Hawaii

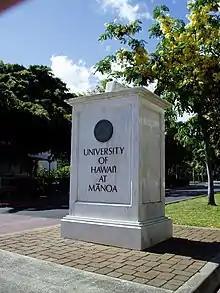
Main entrance of the University of Hawaii at Manoa

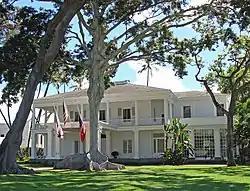
The Governor of Hawaii officially resides at Washington Place, an old American-built residence

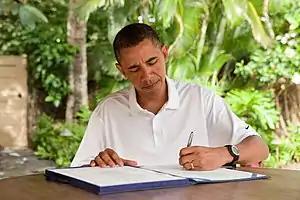
Hawaii-born President Barack Obama signs the Zadroga Act in Kailua, Hawaii

The history of Hawaii's economy can be traced through a succession of dominant industries: sandalwood, whaling, sugarcane, pineapple, the military, tourism and education. By the 1840s, sugar plantations had gained a strong foothold in the Hawaiian economy, due to a high demand of sugar in the United States and rapid transport via steamships. Sugarcane plantations were tightly controlled by American missionary families and businessmen known as "the Big Five", who monopolized control of the sugar industry's profits. By the time Hawaiian annexation was being considered in 1898, sugarcane producers turned to cultivating tropical fruits like pineapple, which became the principal export for Hawaiʻi's plantation economy. Since statehood in 1959, tourism has been the largest industry, contributing 24.3% of the gross state product (GSP) in 1997, despite efforts to diversify. The state's gross output for 2003 was billion; per capita income for Hawaii residents in 2014 was . Hawaiian exports include food and clothing. These industries play a small role in the Hawaiian economy, due to the shipping distance to viable markets, such as the West Coast of the United States. The state's food exports include coffee, macadamia nuts, pineapple, livestock, sugarcane and honey.